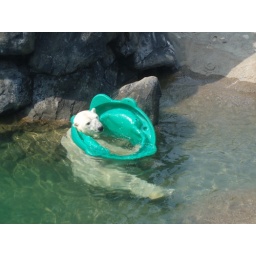
The bear seemed like he was stuck in this kids sand box, he later tore it to shreds.